Administrative divisions of Texas

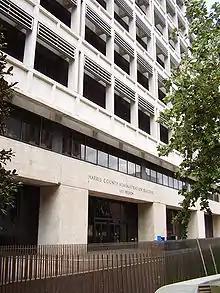
The Harris County Administration Building

Unlike other states, Texas does not allow for consolidated city-county governments. Cities and counties (as well as other political entities) are permitted to enter "interlocal agreements" to share services (for instance, a city and a school district may enter into agreements with the county whereby the county bills for and collects property taxes for the city and school district; thus, only one tax bill is sent instead of three). Texas does allow municipalities to merge, but populous Harris County, Texas consolidating with its primary city, Houston, Texas, to form the nation's second largest city (after New York City) is not a prospect under current law.